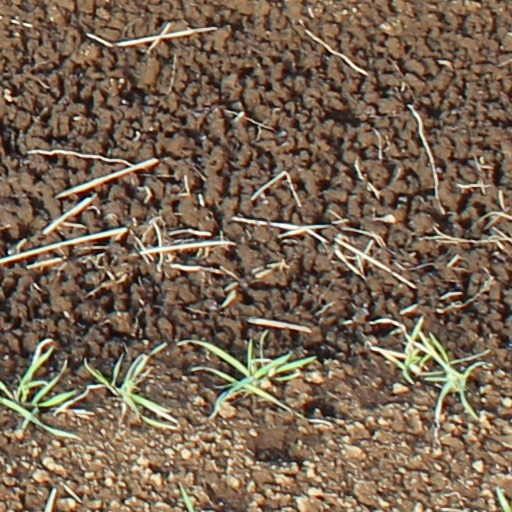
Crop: wheat